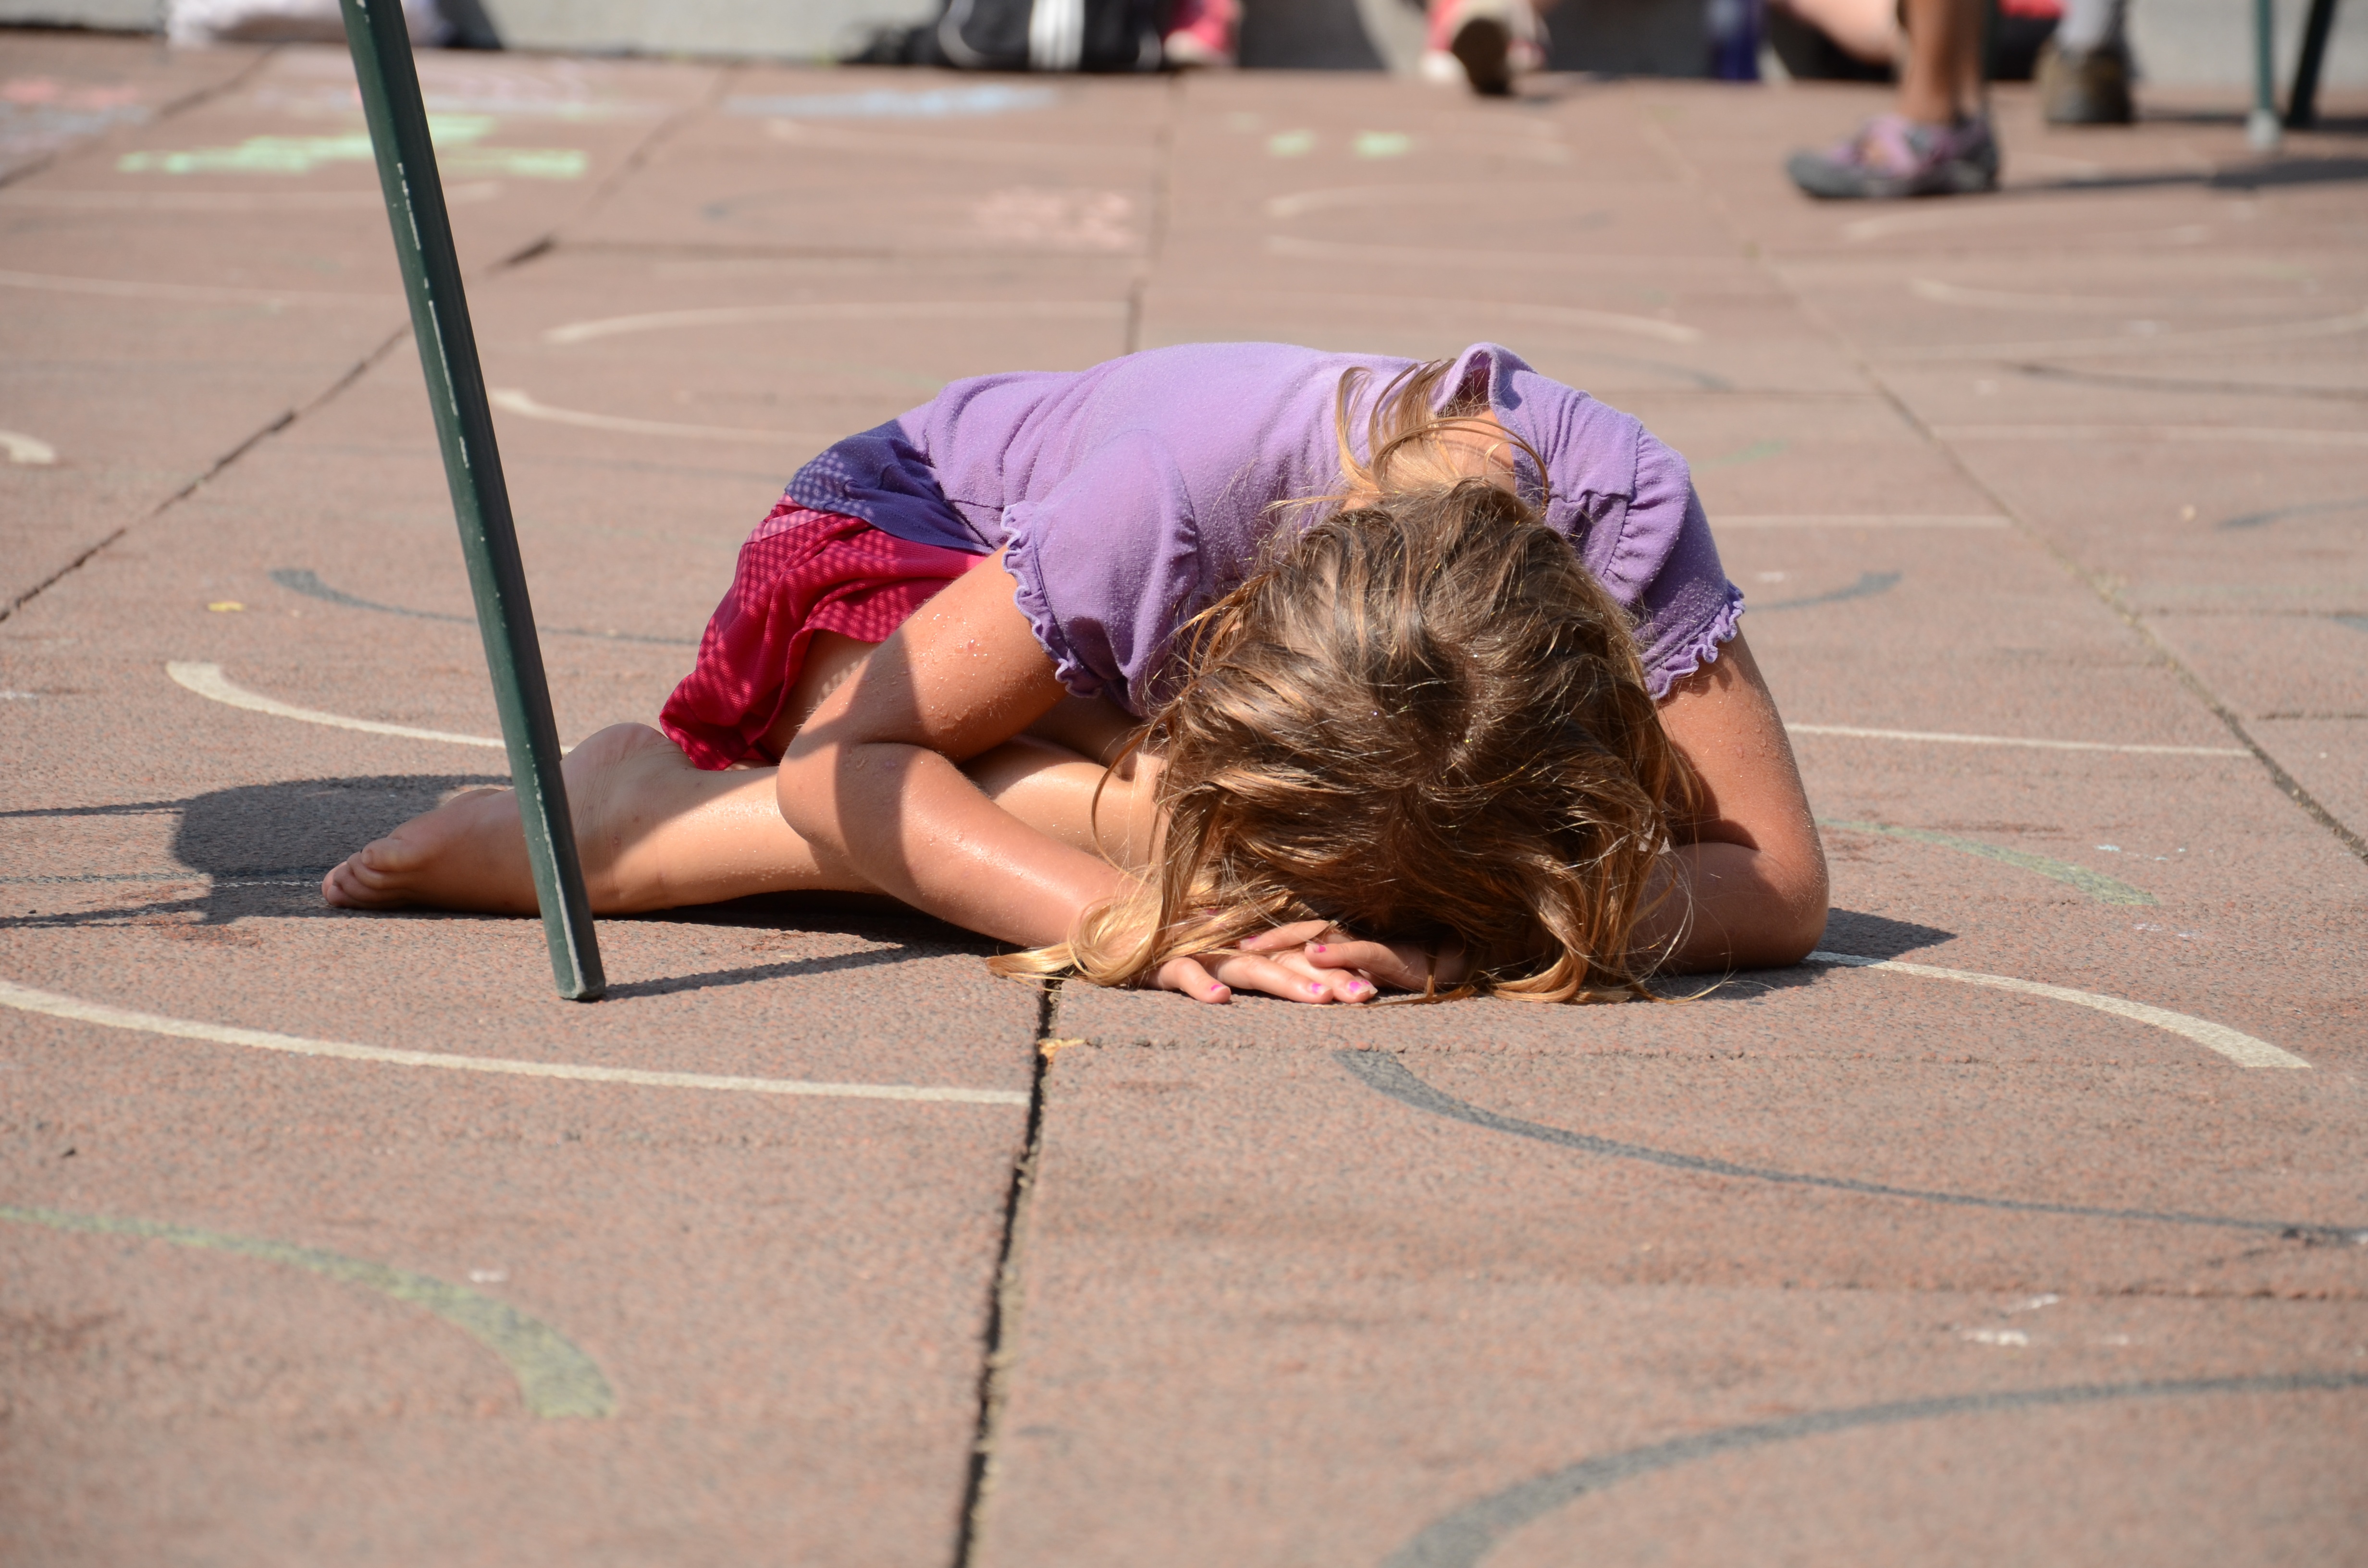
person, girl, dog, young, child, childhood, sad, sports, crying, unhappy, dog like mammal, human positions